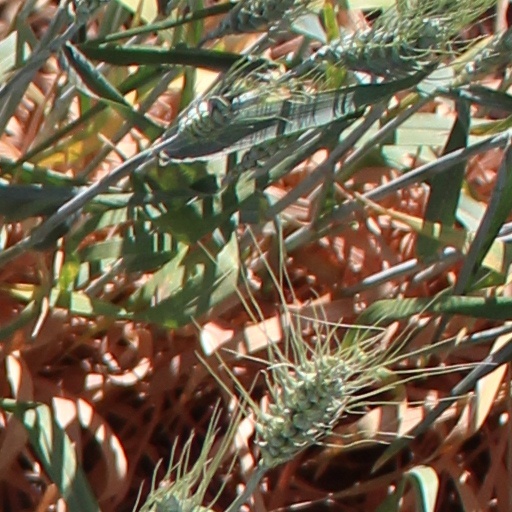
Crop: wheat